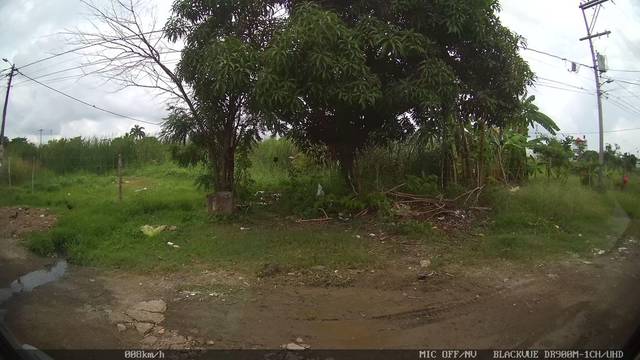
Region: Colombia
Coordinates: 8.74, -75.886